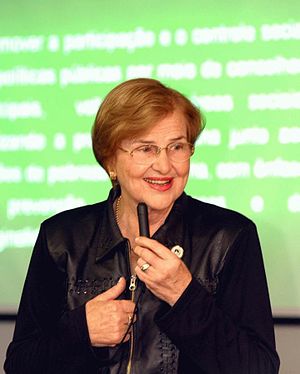
Zilda Arns
Zilda Arns i 2004
Zilda Arns Neumann var en brasiliansk børnelæge og sundhedsarbejder.